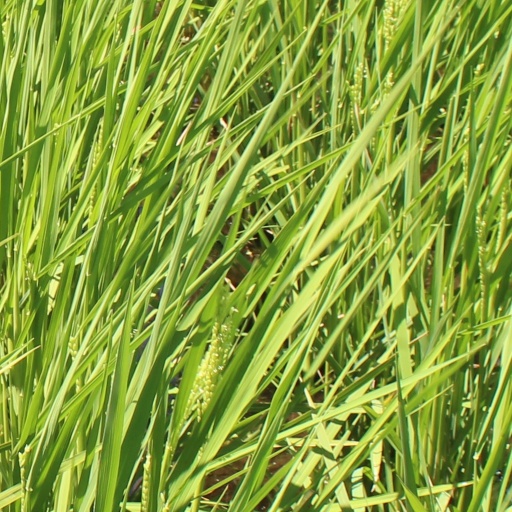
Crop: rice